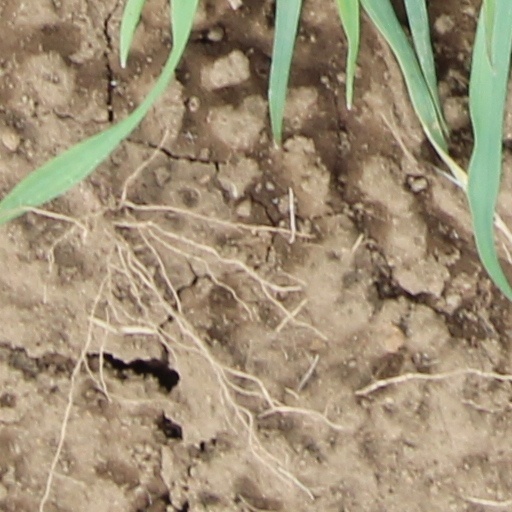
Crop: wheat